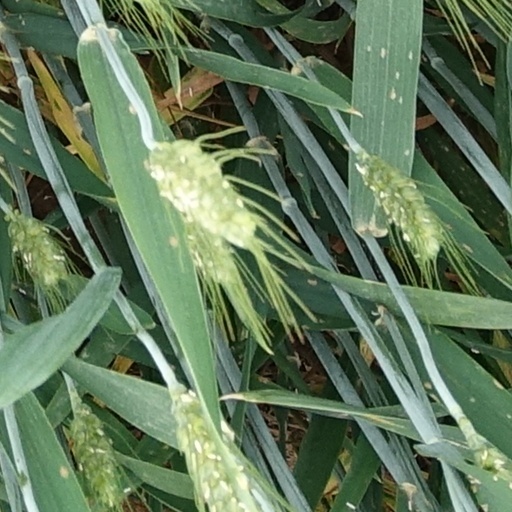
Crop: wheat